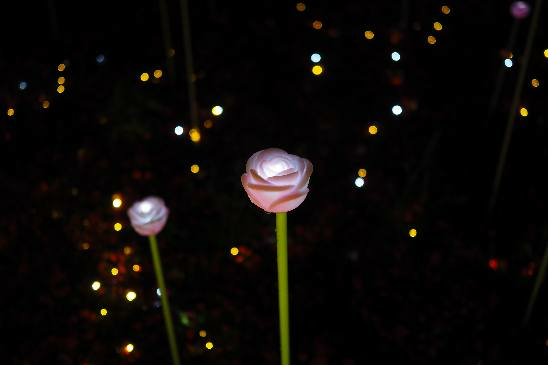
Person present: No